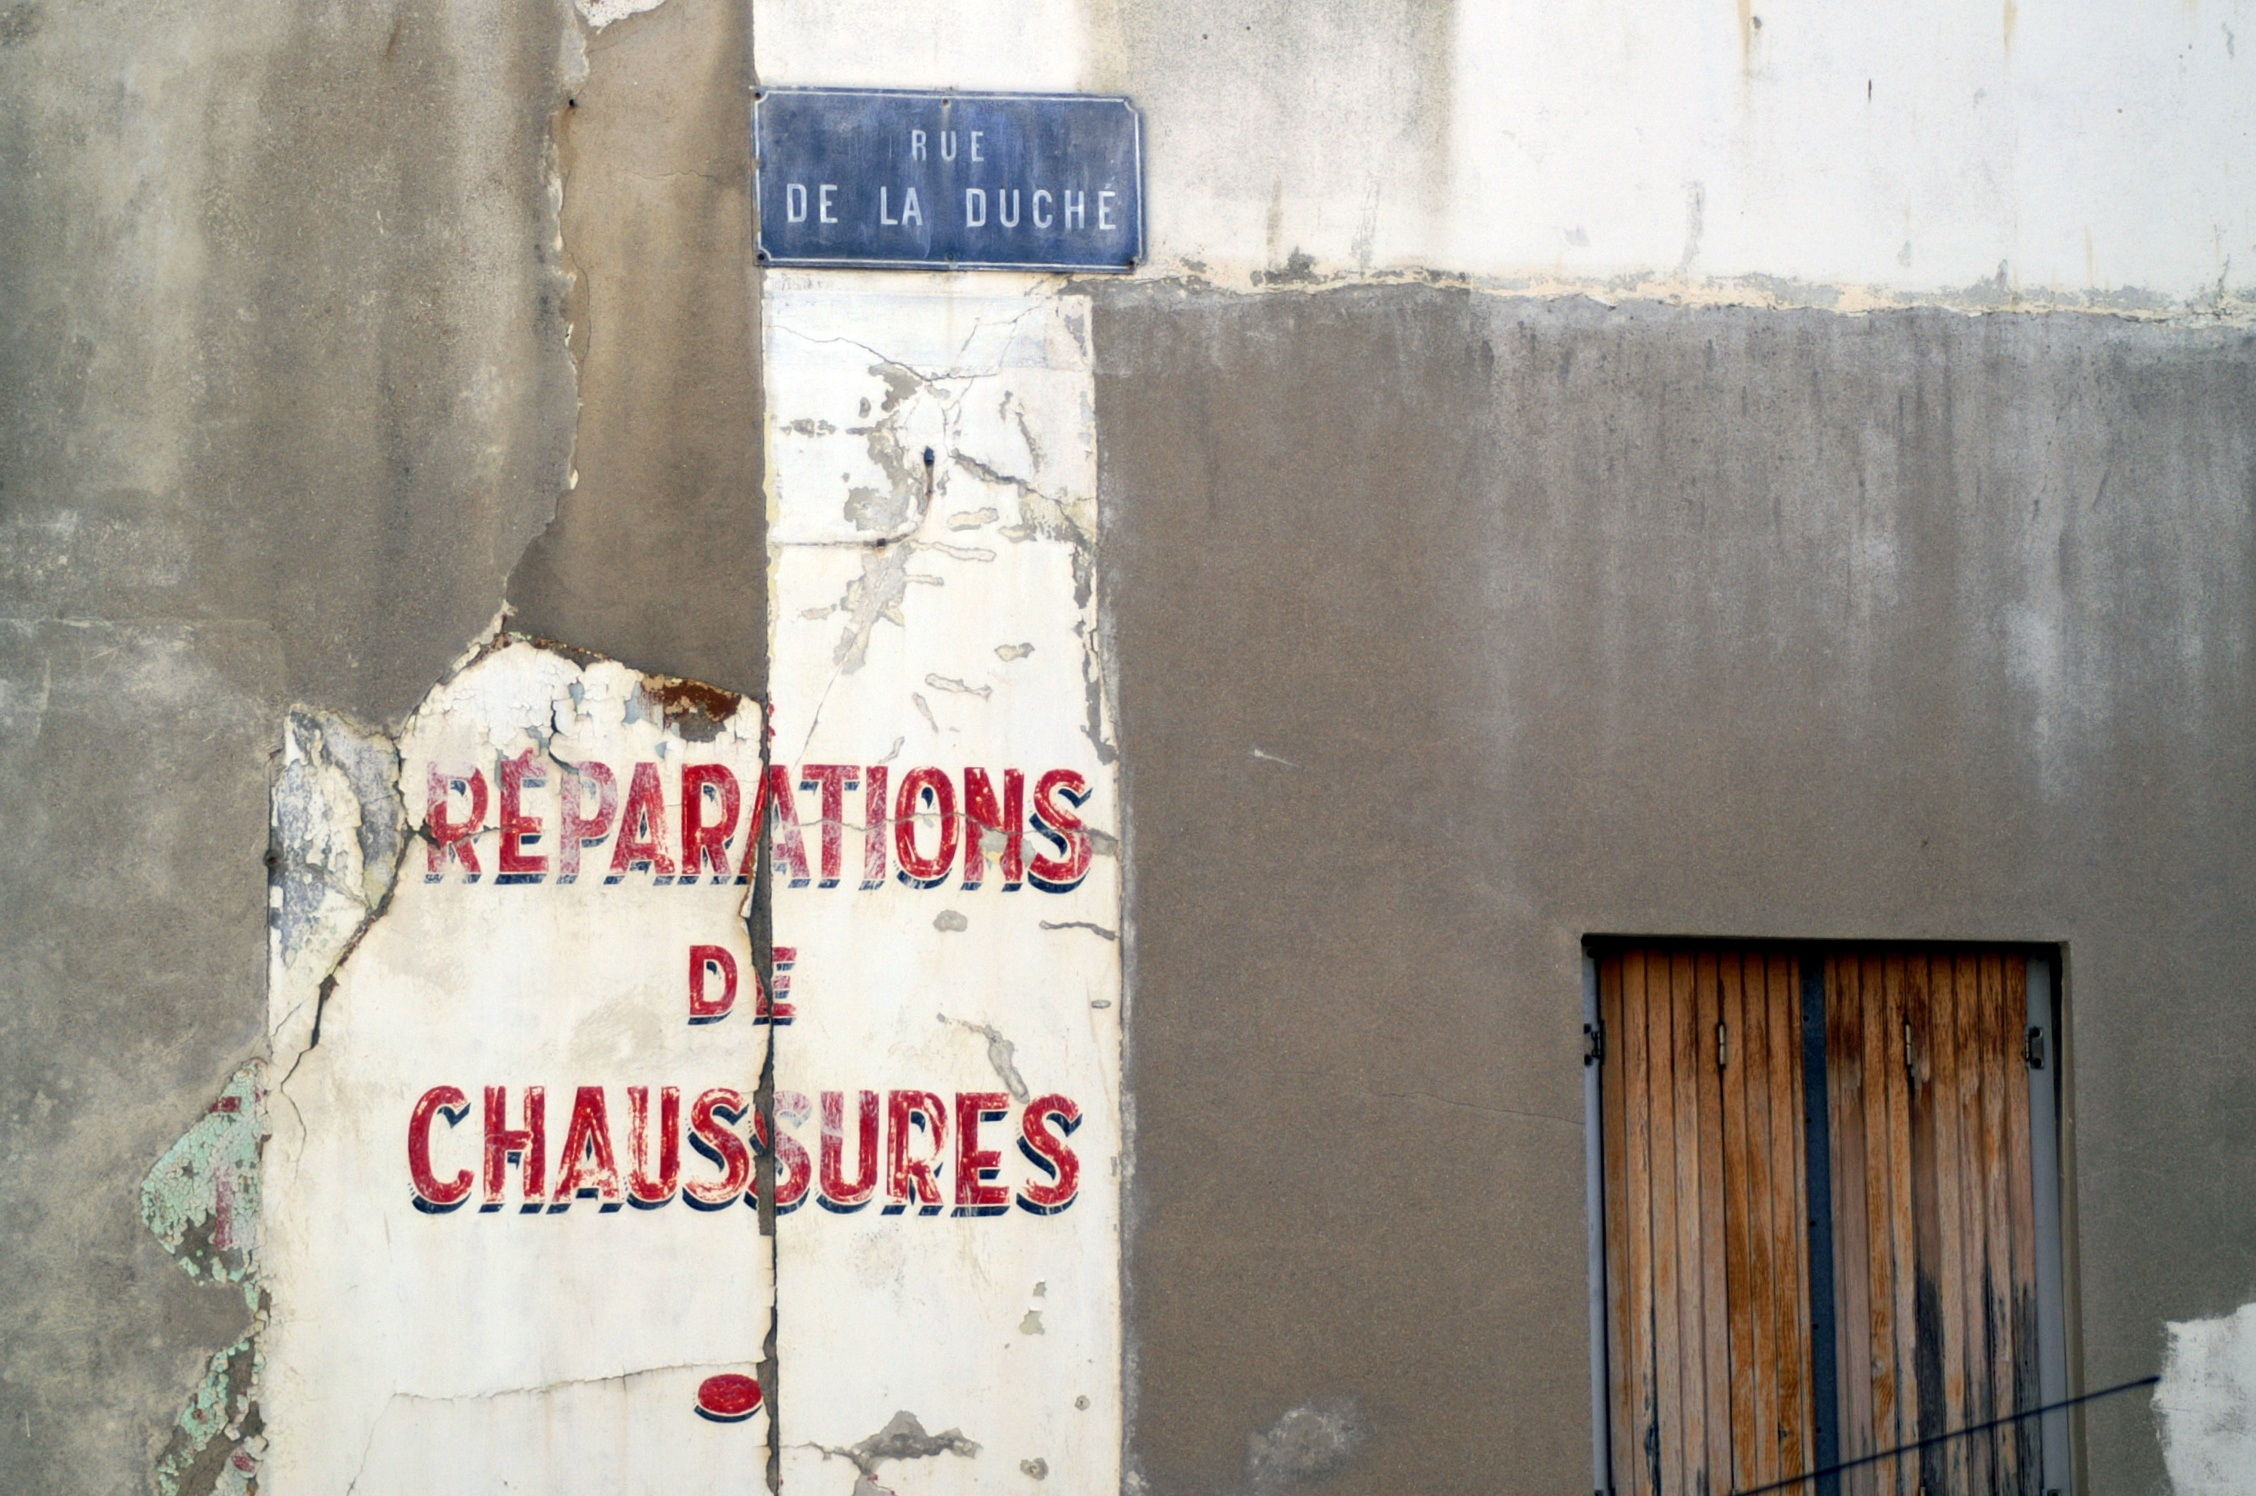
road, white, street, old, wall, color, facade, art, cracks, hauswand, urban area